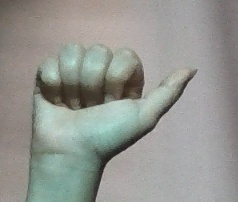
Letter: dhad